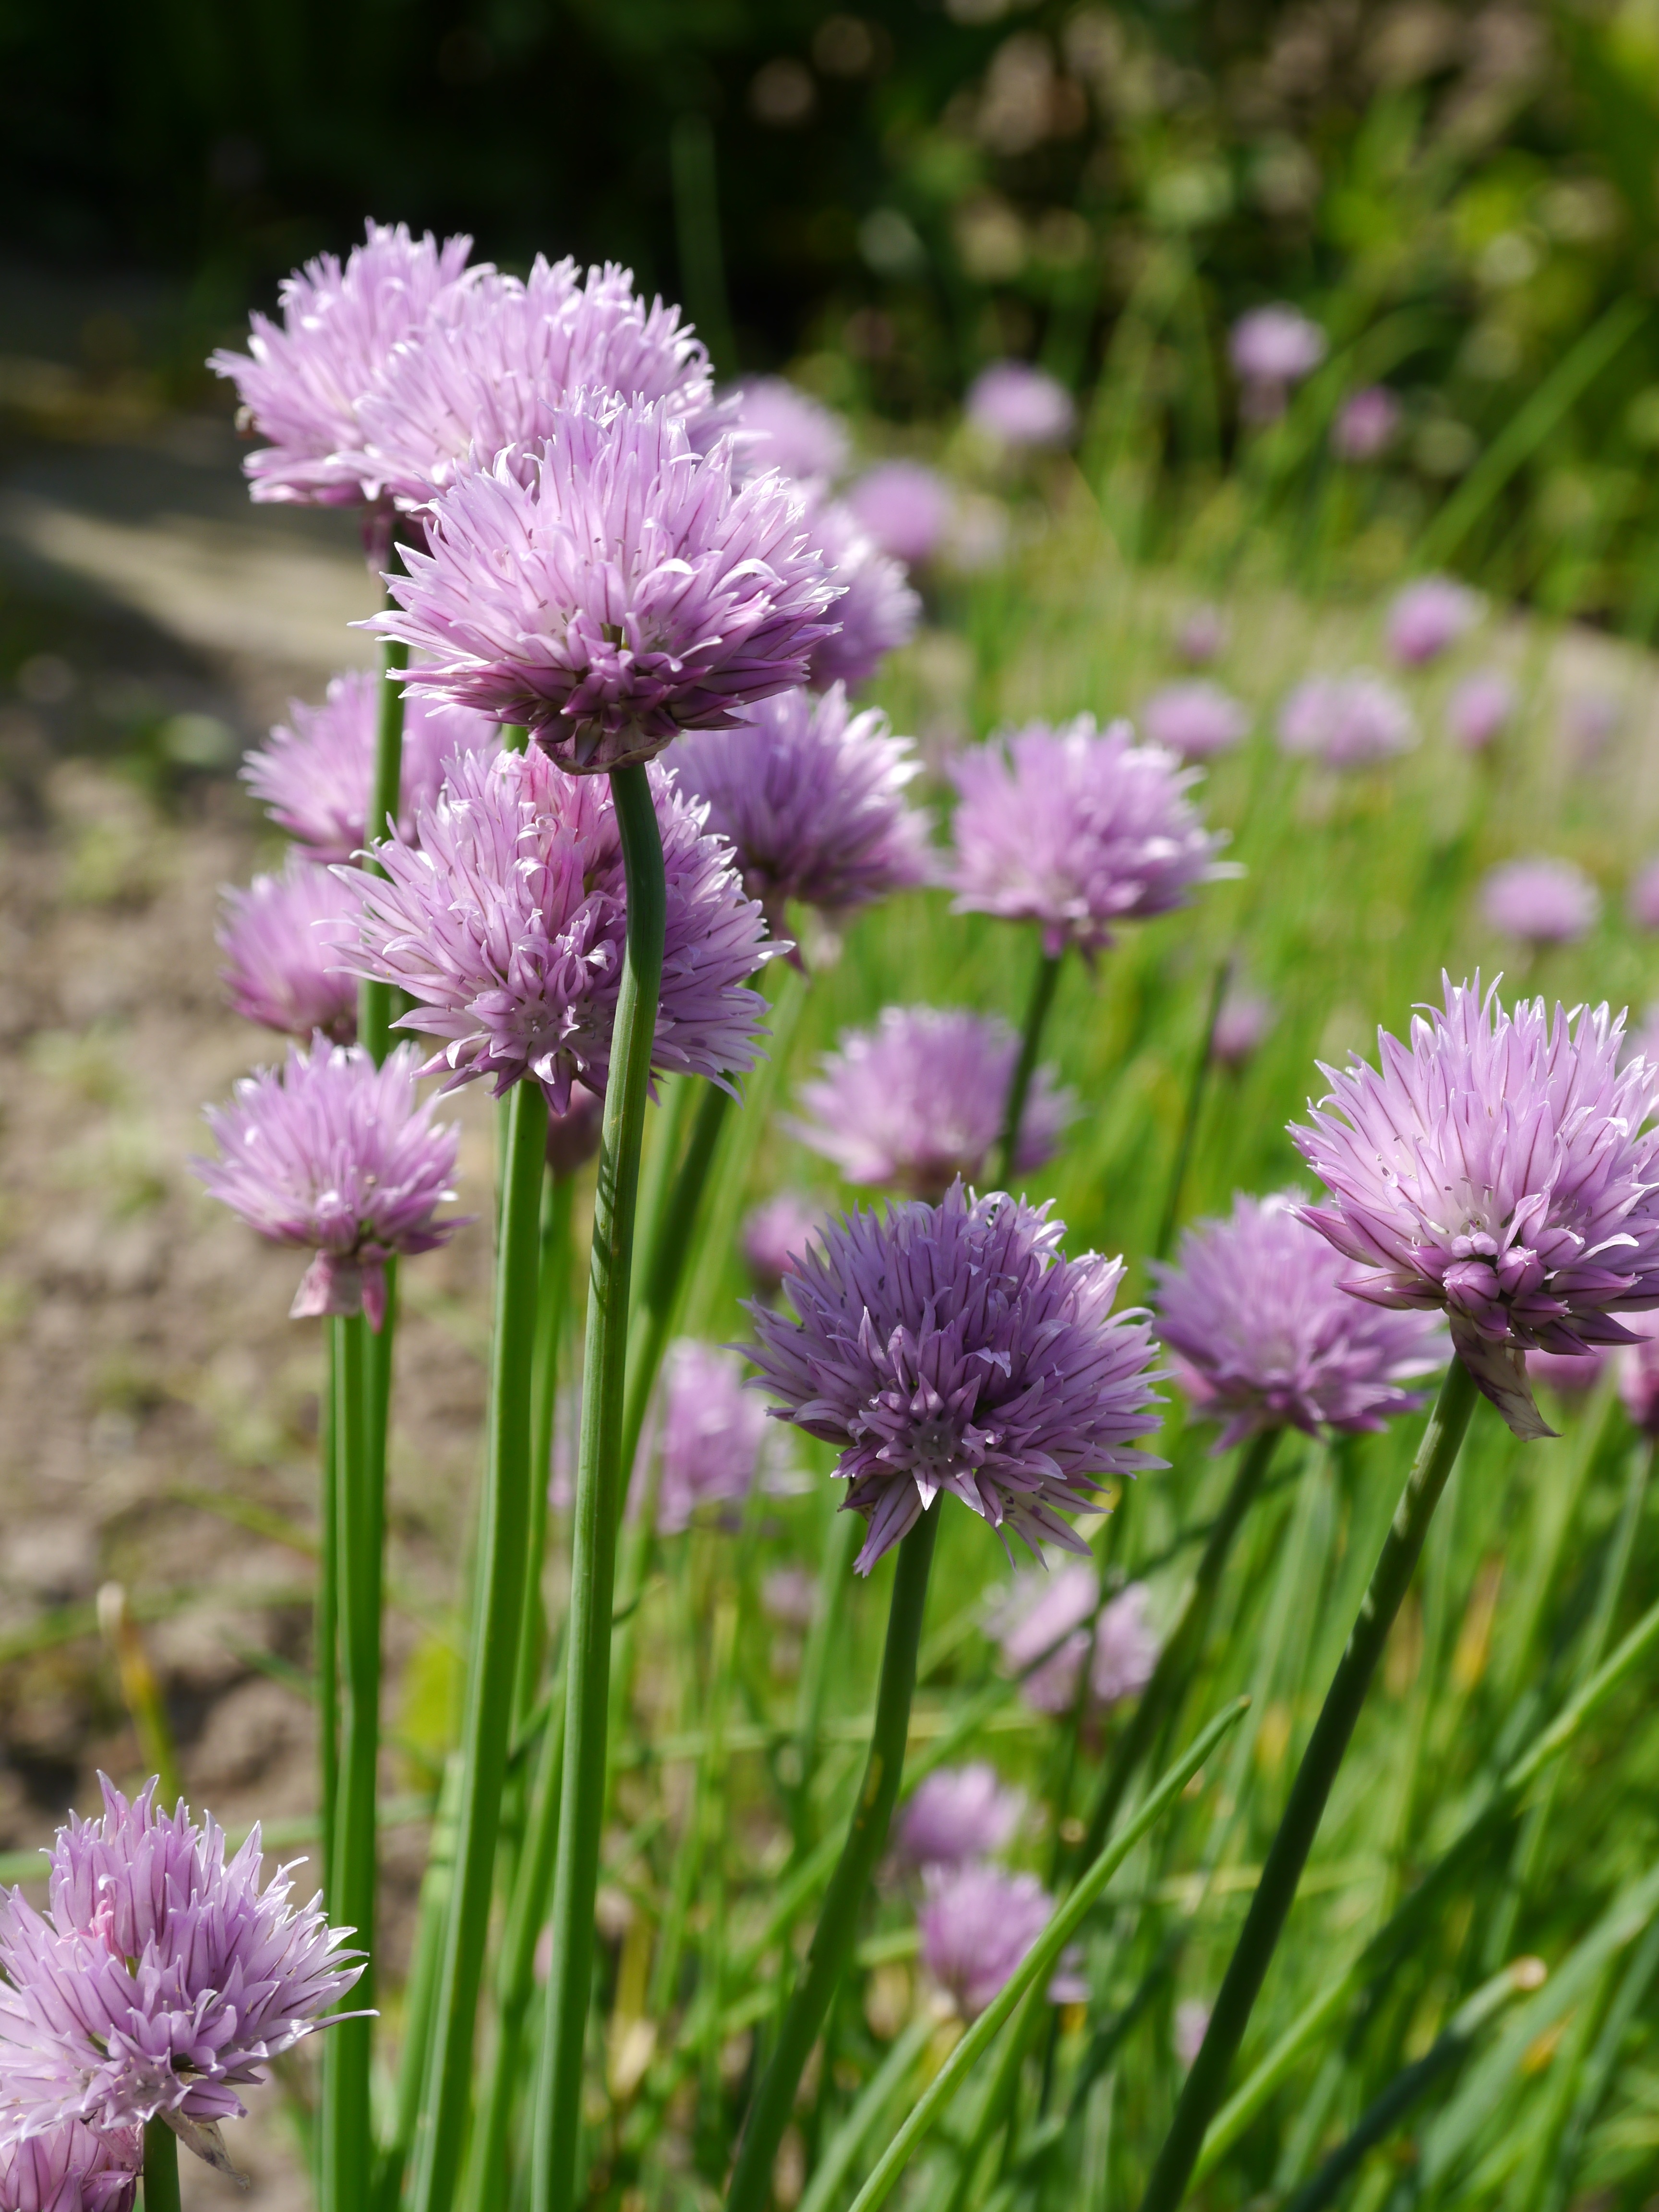
nature, blossom, plant, meadow, prairie, flower, purple, bloom, food, herb, produce, vegetable, botany, garden, close, wildflower, chives, flowering plant, land plant, onion genus, jasione montana